BBC South West

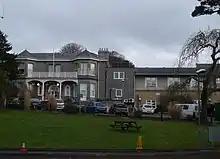
Broadcasting House, Plymouth

The regional headquarters and television centre is at Broadcasting House in the Mannamead area of Plymouth, with offices and television studios also in St Helier, Saint Peter Port, Dorchester, Taunton, Truro and Exeter.